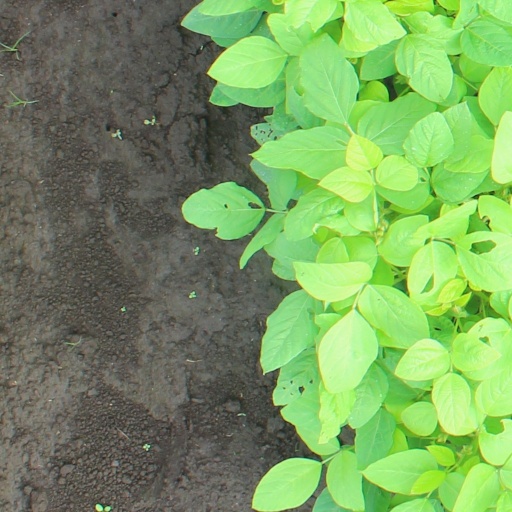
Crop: soybean